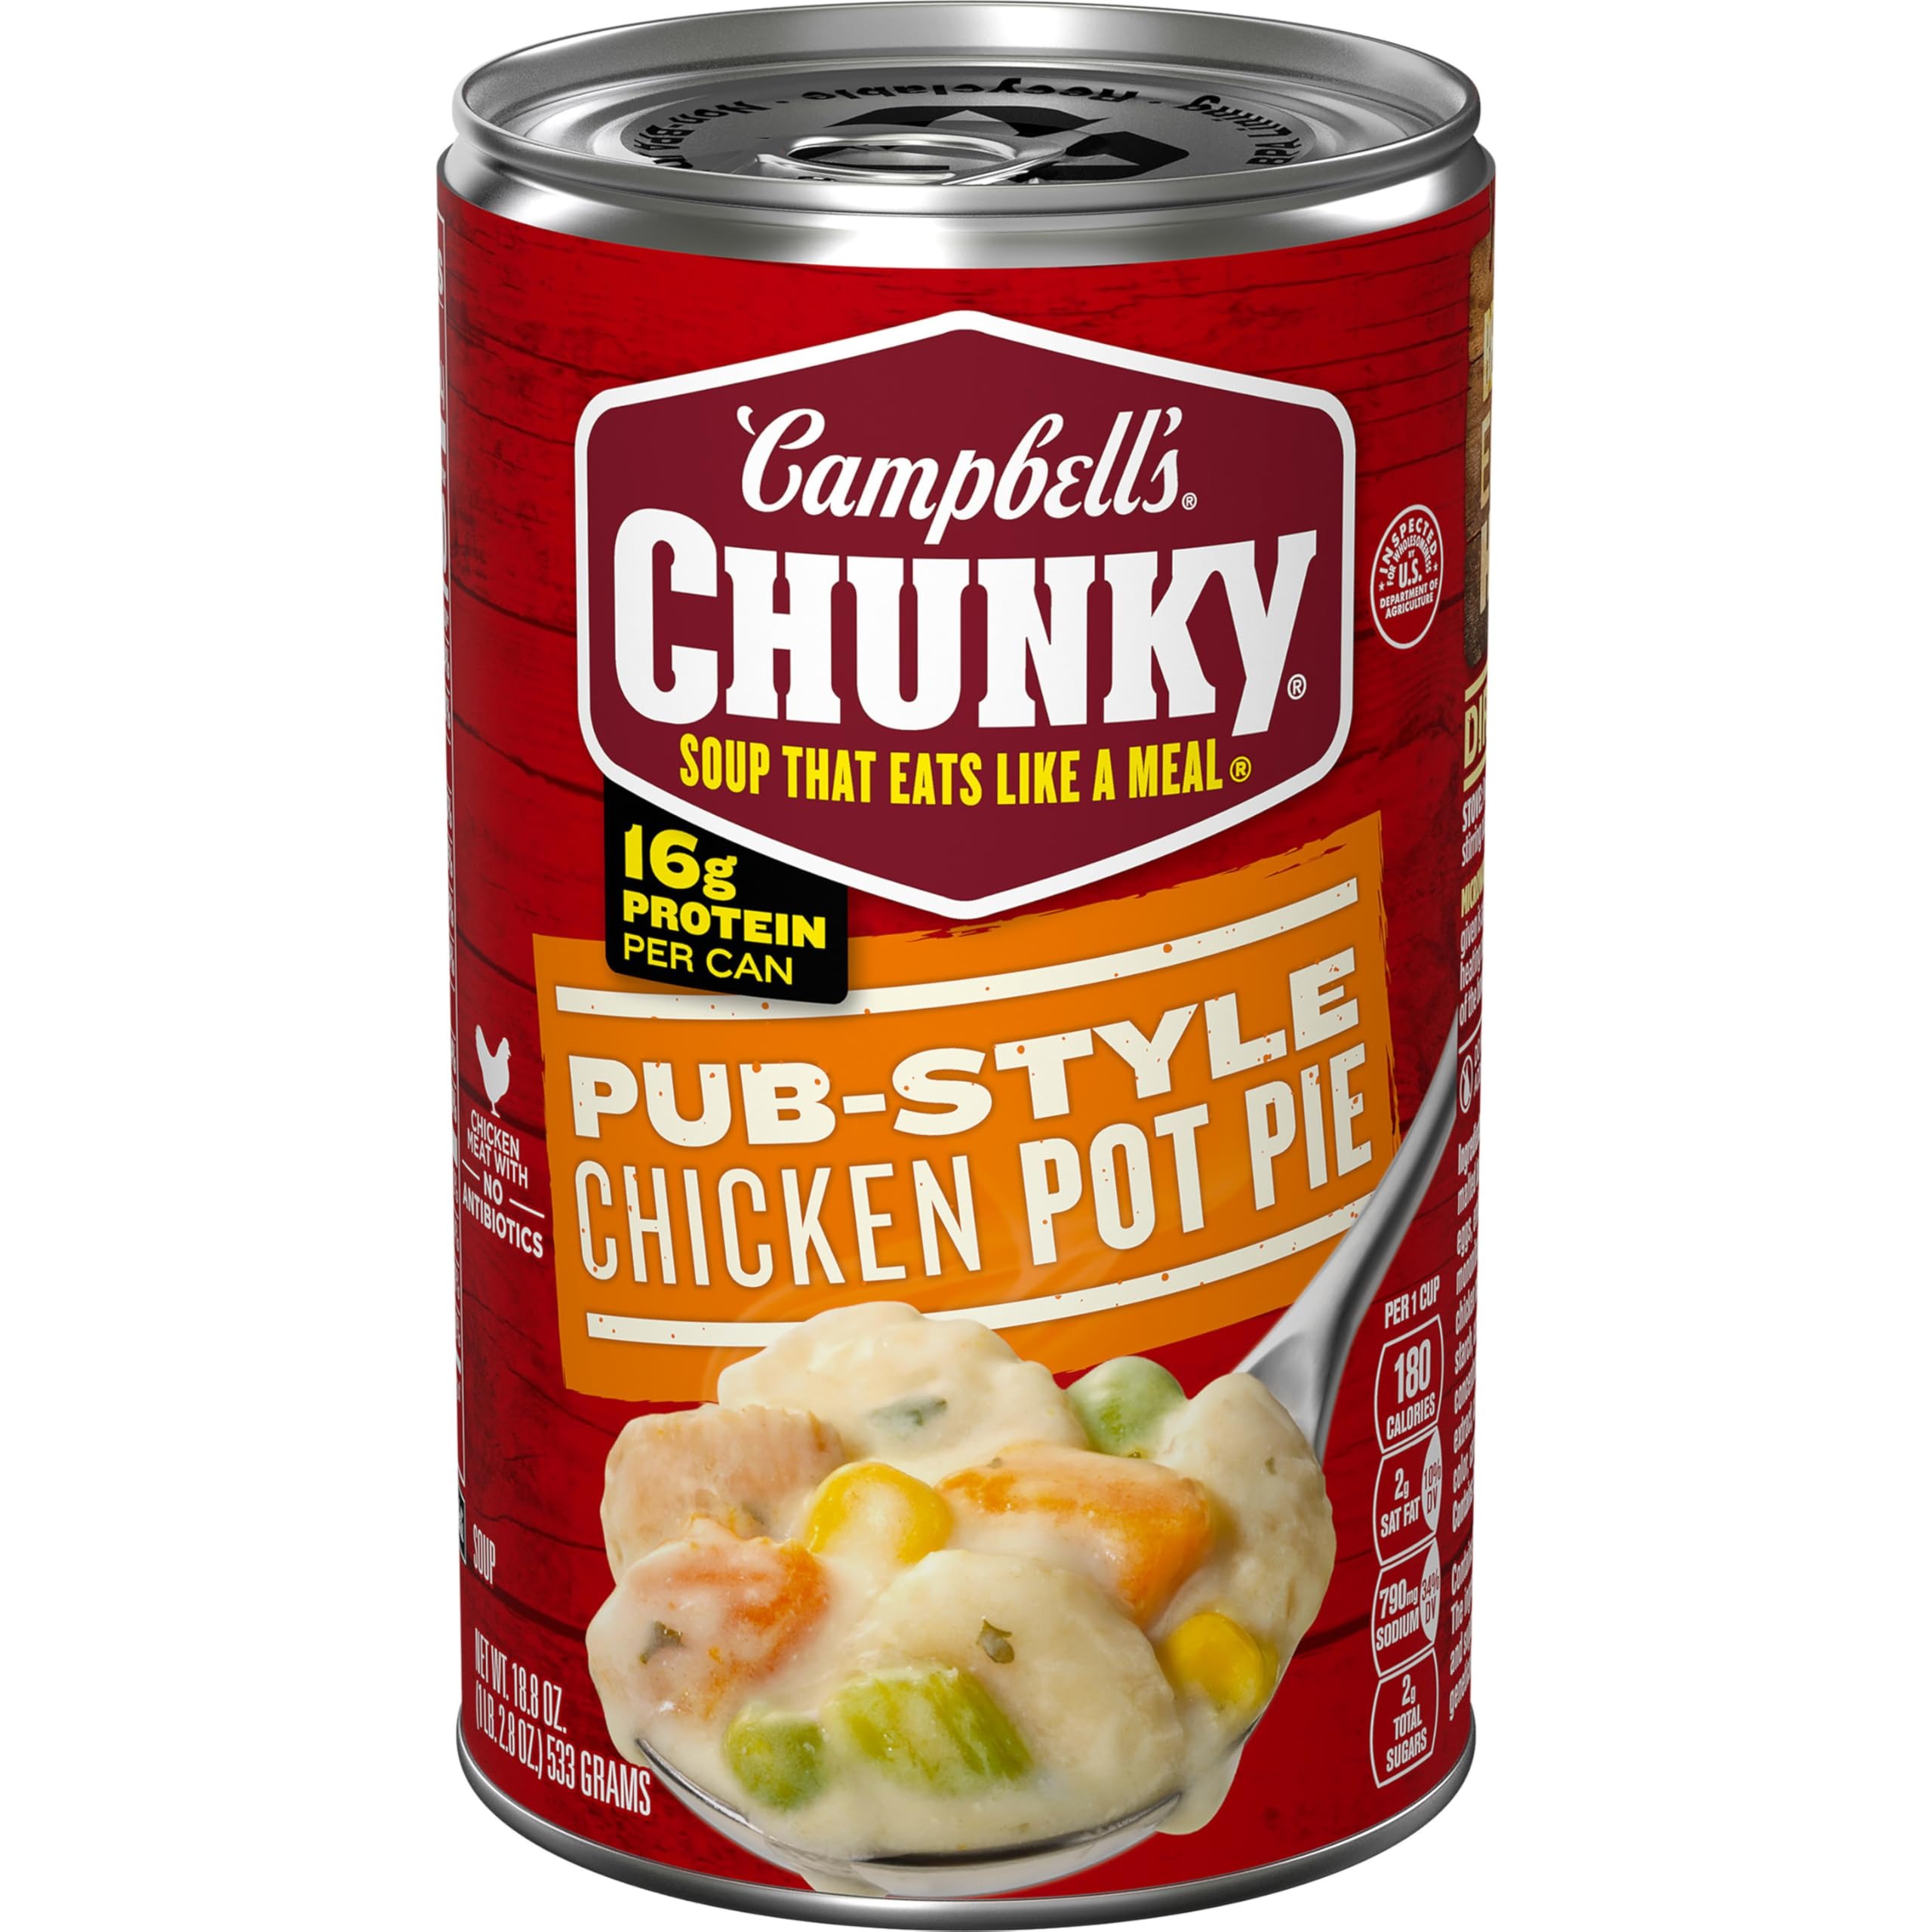
Item Name: Campbell's Chunky Soup, Pub-Style Chicken Pot Pie Soup, 18.8 oz Can
Bullet Point 1: Campbell's Chunky Soup: One (1) 18.8 oz can of Campbell’s Chunky Pub-Style Chicken Pot Pie Soup
Bullet Point 2: Big Flavors: Chicken soup crafted with chicken meat without antibiotics, peas, chunks of carrots and dumplings for a delicious and filling comfort food classic
Bullet Point 3: 16 grams of Protein: Hearty canned soup that has vegetables and 16 grams of protein in each can
Bullet Point 4: Pantry Staple: Enjoy this chicken soup at home or at work as part of a delicious, filling lunch, or take on outdoor adventures to eat by the campfire
Bullet Point 5: Microwavable Soup: This easy to microwave soup is simple to prepare, just heat in a microwave-safe bowl and serve
Value: 18.8
Unit: Ounce

Price: 2.59